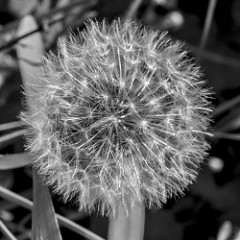
Flower: dandelion